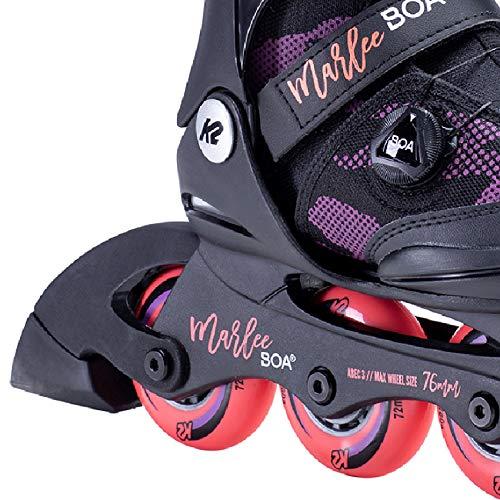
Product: K2 Skate Marlee Boa Inline Skate
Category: Sports & Outdoors | Outdoor Recreation | Skates, Skateboards & Scooters | Inline & Roller Skating | Inline Skates | Children's Inline Skates
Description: Great Condition.
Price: $65.76
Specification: Product Dimensions:         4.5 x 18.1 x 15 inches ; 2.5 pounds    |Shipping Weight: 5.2 pounds (View shipping rates and policies)|ASIN: B07W6PGPFR|Item model number: 30E0202.1.1.M